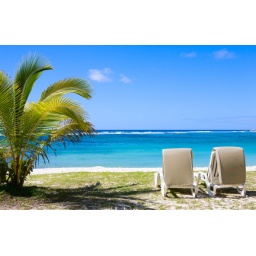
Sun beds on tropical white sand beach. Taken in Mauritius.